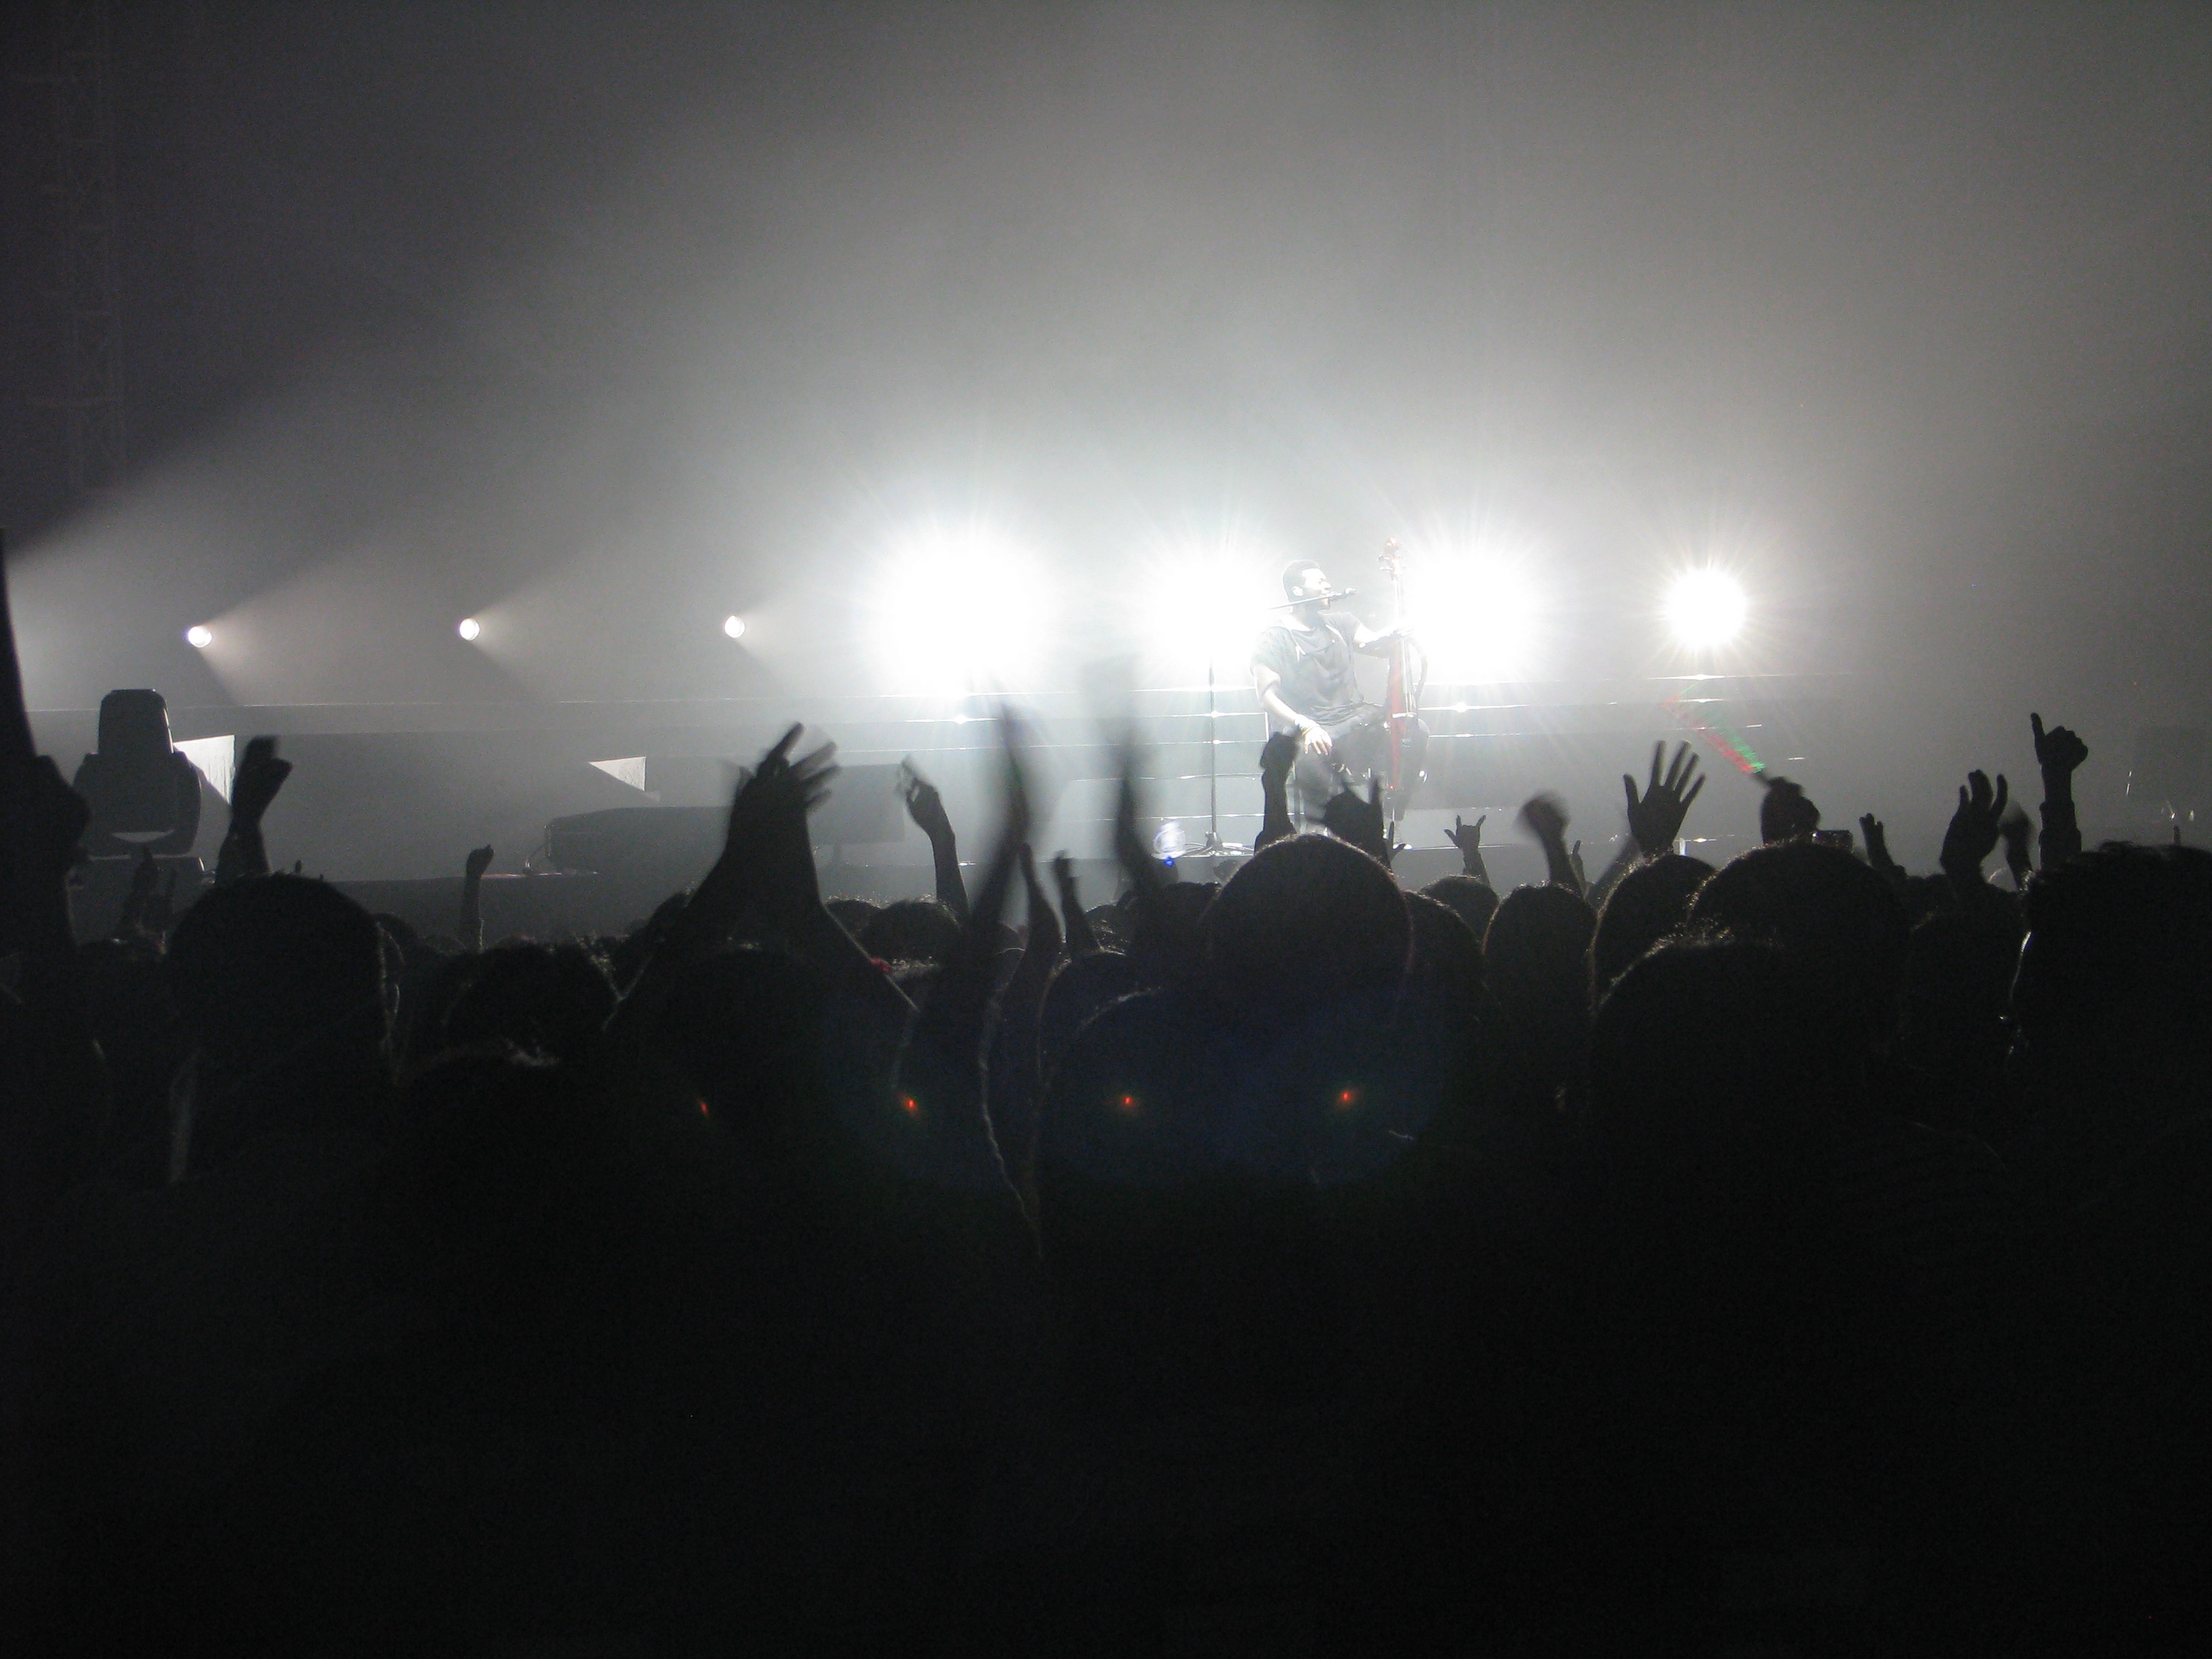
music, sunlight, atmosphere, crowd, concert, singer, show, darkness, lighting, pan, heat, stage, performance, passion, cello, entertainment, idol, performing arts, rock concert, atmosphere of earth, cello boxing, pentatonix